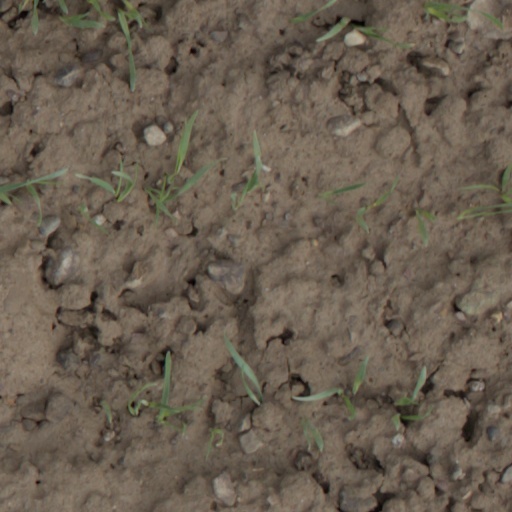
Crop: wheat